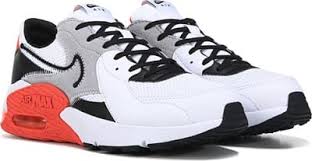
Label: Sneaker